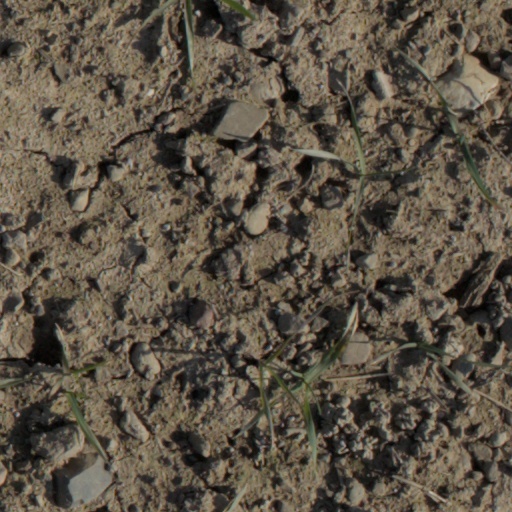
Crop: wheat